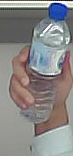
Product: nestle_water